Tranent to Cockenzie Waggonway

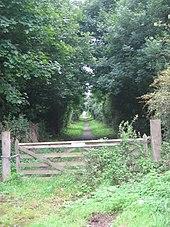
Route of the Waggonway, near Tranent Church

The track gauge was ; the wagons could carry one Scots chalder — — and the wagon ends were removable for unloading.